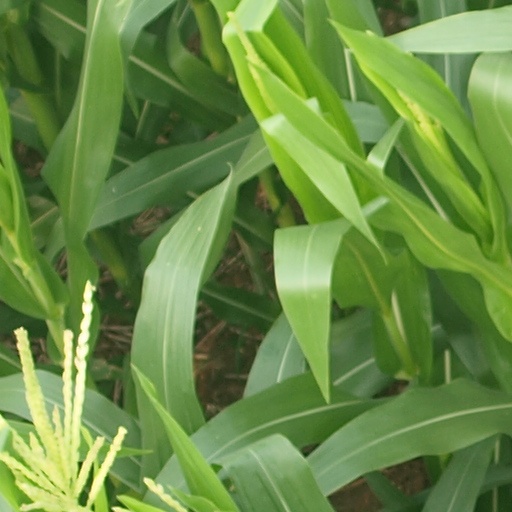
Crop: maize; corn